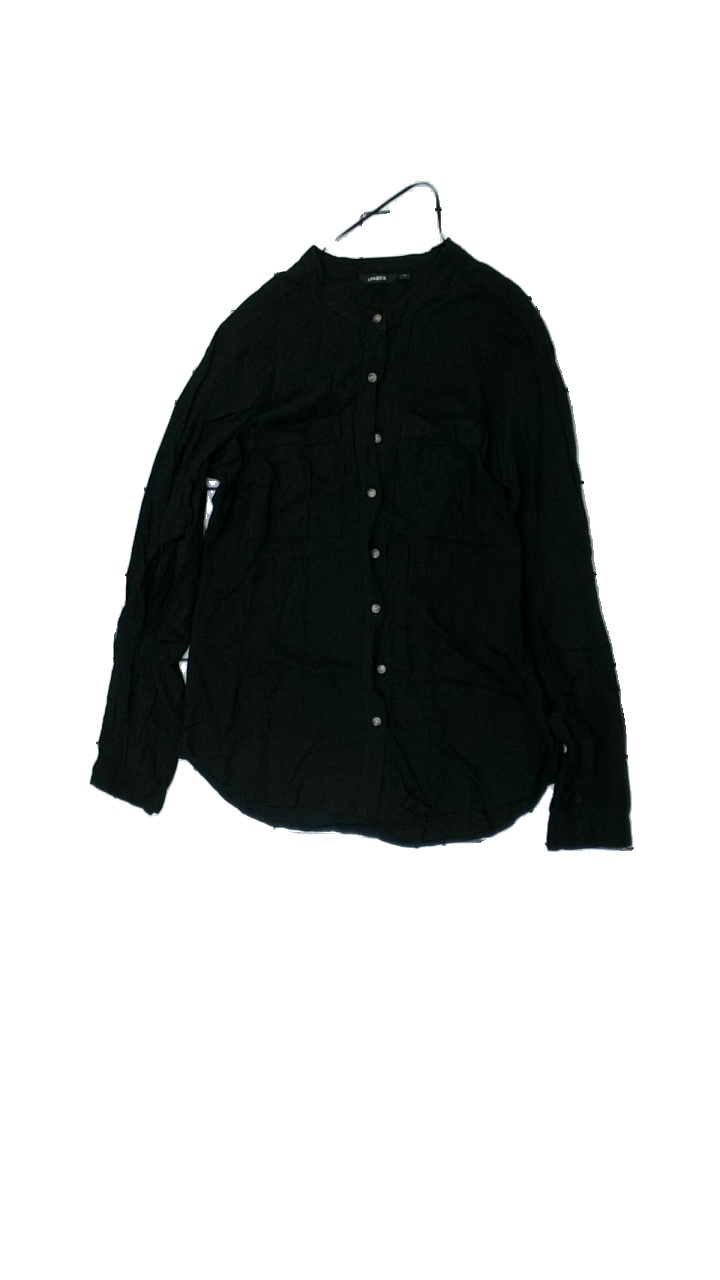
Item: Shirt (Ladies)
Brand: Lindex
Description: svart skjorta, hårig i färgen, hål i armhåla
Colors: Black
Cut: Regular
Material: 1005 viscose
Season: All
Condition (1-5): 3
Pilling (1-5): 5
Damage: hål i armhåla
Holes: Minor
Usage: Export
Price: <50